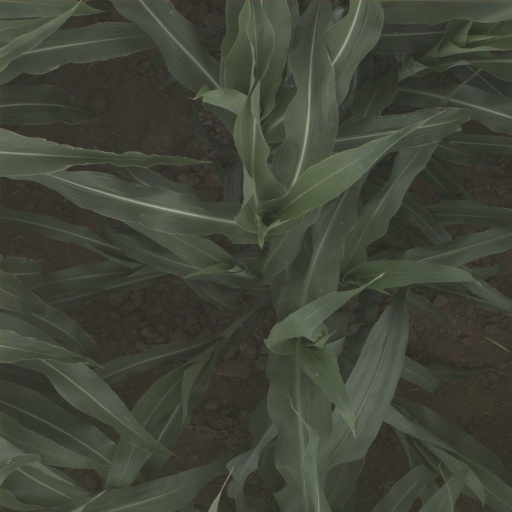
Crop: sorghum